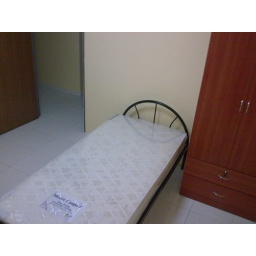
Only 1 bed n 1 person allow in this room